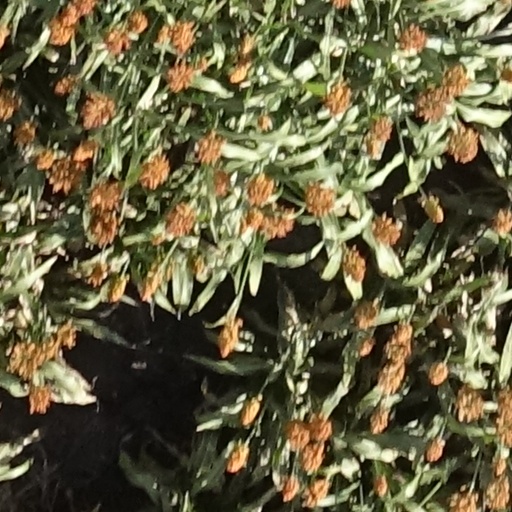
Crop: sorghum